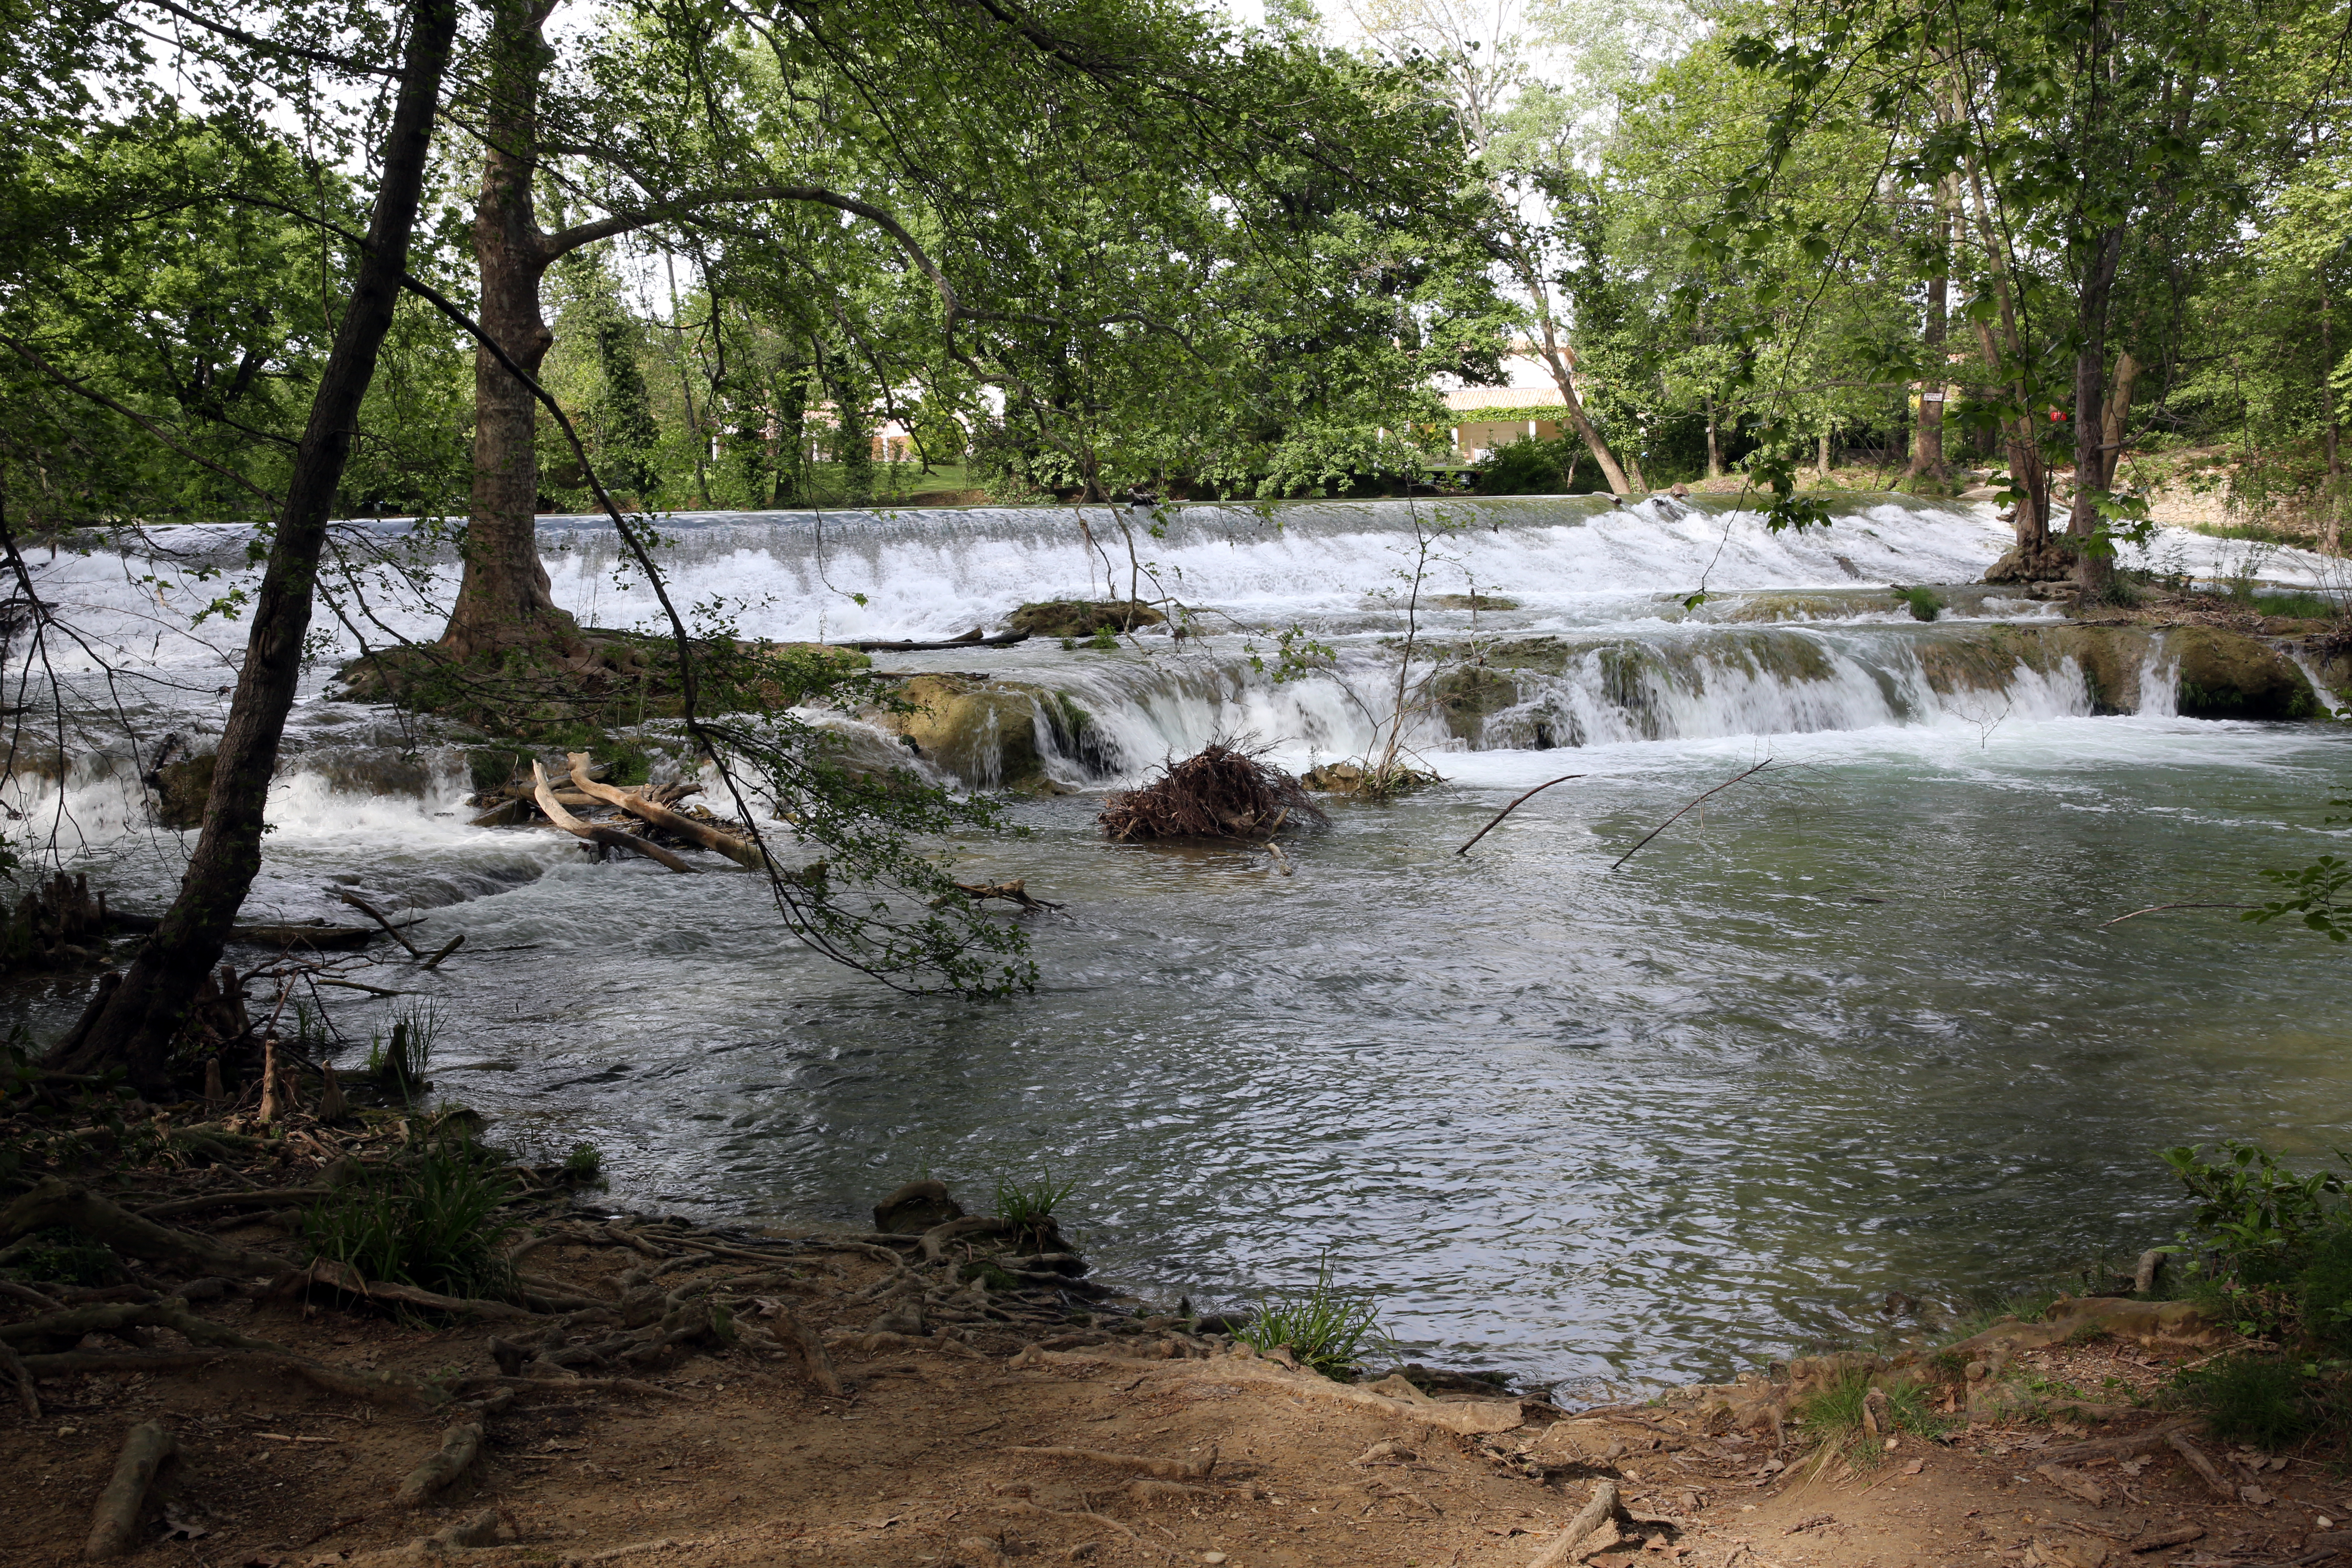
tree, water, forest, waterfall, creek, wilderness, river, pond, france, europe, stream, cascade, canon, rapid, body of water, midi, wetland, southfrance, sdfrankreich, zuidfrankrijk, mditerrane, languedocroussillon, hrault, fleuvectier, habitat, sentiers, randonne, bergesdulez, water feature, watercourse, natural environment